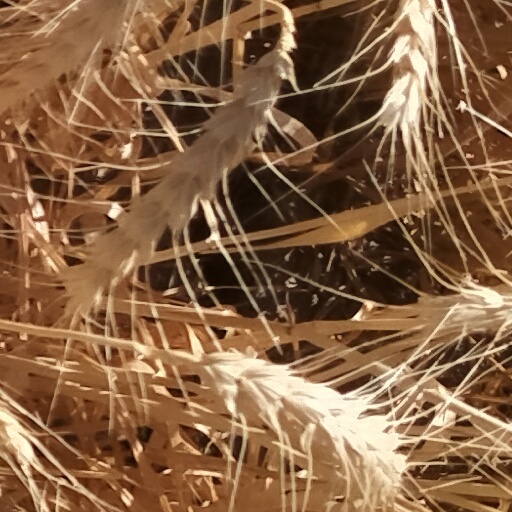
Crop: wheat